HMS Alliance (P417)

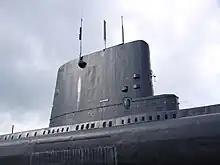
HMS Alliance's fin

From 9 October 1947 until 8 November the submarine undertook a lengthy experimental cruise in the Atlantic Ocean off the coast of Africa to investigate the limits of the snort mast, remaining submerged for 30 days.